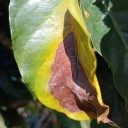
Label: Phoma